Susan Blakely

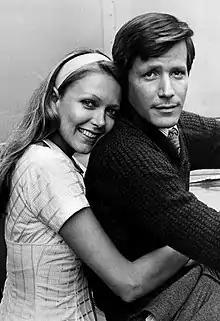
Blakely with Peter Strauss in "Rich Man, Poor Man"

Blakely gained wide critical acclaim with her leading role in the 1976 ABC television miniseries "Rich Man, Poor Man", based on the 1969 novel of the same name by Irwin Shaw. For her performance, Blakely won that year's Golden Globe Award for Best Actress – Television Series Drama and earned a nomination for the Primetime Emmy Award for Outstanding Lead Actress in a Miniseries or a Movie. She earned a second Emmy Award nomination the following year when she reprised her role in "Rich Man, Poor Man Book II". After her television success, she played leading roles in two movies in 1979: the disaster film "The Concorde ... Airport '79" opposite Alain Delon, and the sport drama "Dreamer" with Tim Matheson.